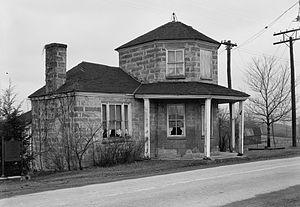
La National Road a été la première grande route aménagée aux États-Unis construite par le gouvernement fédéral. Réalisée entre 1811 et 1837, la voie, longue de 1 000 kilomètres, reliait le Potomac et la rivière Ohio et a été l'un des chemins vers l'Ouest pour des milliers de colons. Lorsqu'elle a été reconstruite dans les années 1830, elle devint le deuxième axe routier des États-Unis recouverte de macadam, selon le procédé inventé par l'Écossais John Loudon McAdam.